Luisa Cáceres de Arismendi

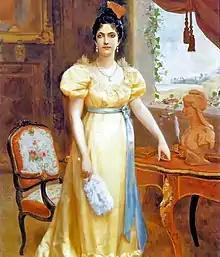
Luisa Cáceres de Arismendi

Luisa Cáceres Díaz de Arismendi (September 25, 1799 – June 28, 1866) was a heroine of the Venezuelan War of Independence.